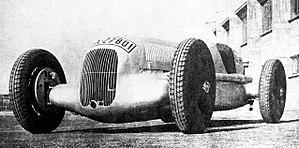
Mercedes-Benz W 25 quatre roues indépendantes, victorieuse au Nürburgring en 1934.
La Mercedes-Benz W25 est une automobile sportive de Grand Prix, développée par le constructeur allemand Mercedes-Benz au milieu des années 1930.